Ellis Verdi

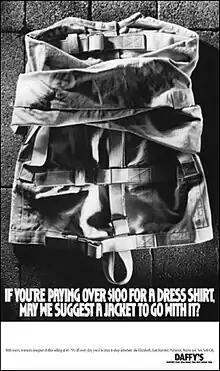
A piece from the campaign for Daffy's clothing.

In 1989 the agency was launched as Ellis Verdi & Partners, as a one-man operation in the living room of his apartment making over 100 cold calls each day. Later, the firm partnered with a creative director John Follis and the name was changed to Follis & Verdi. Their first client was a fruit spread company named Allied Old English, who wanted an aggressive advertising firm.